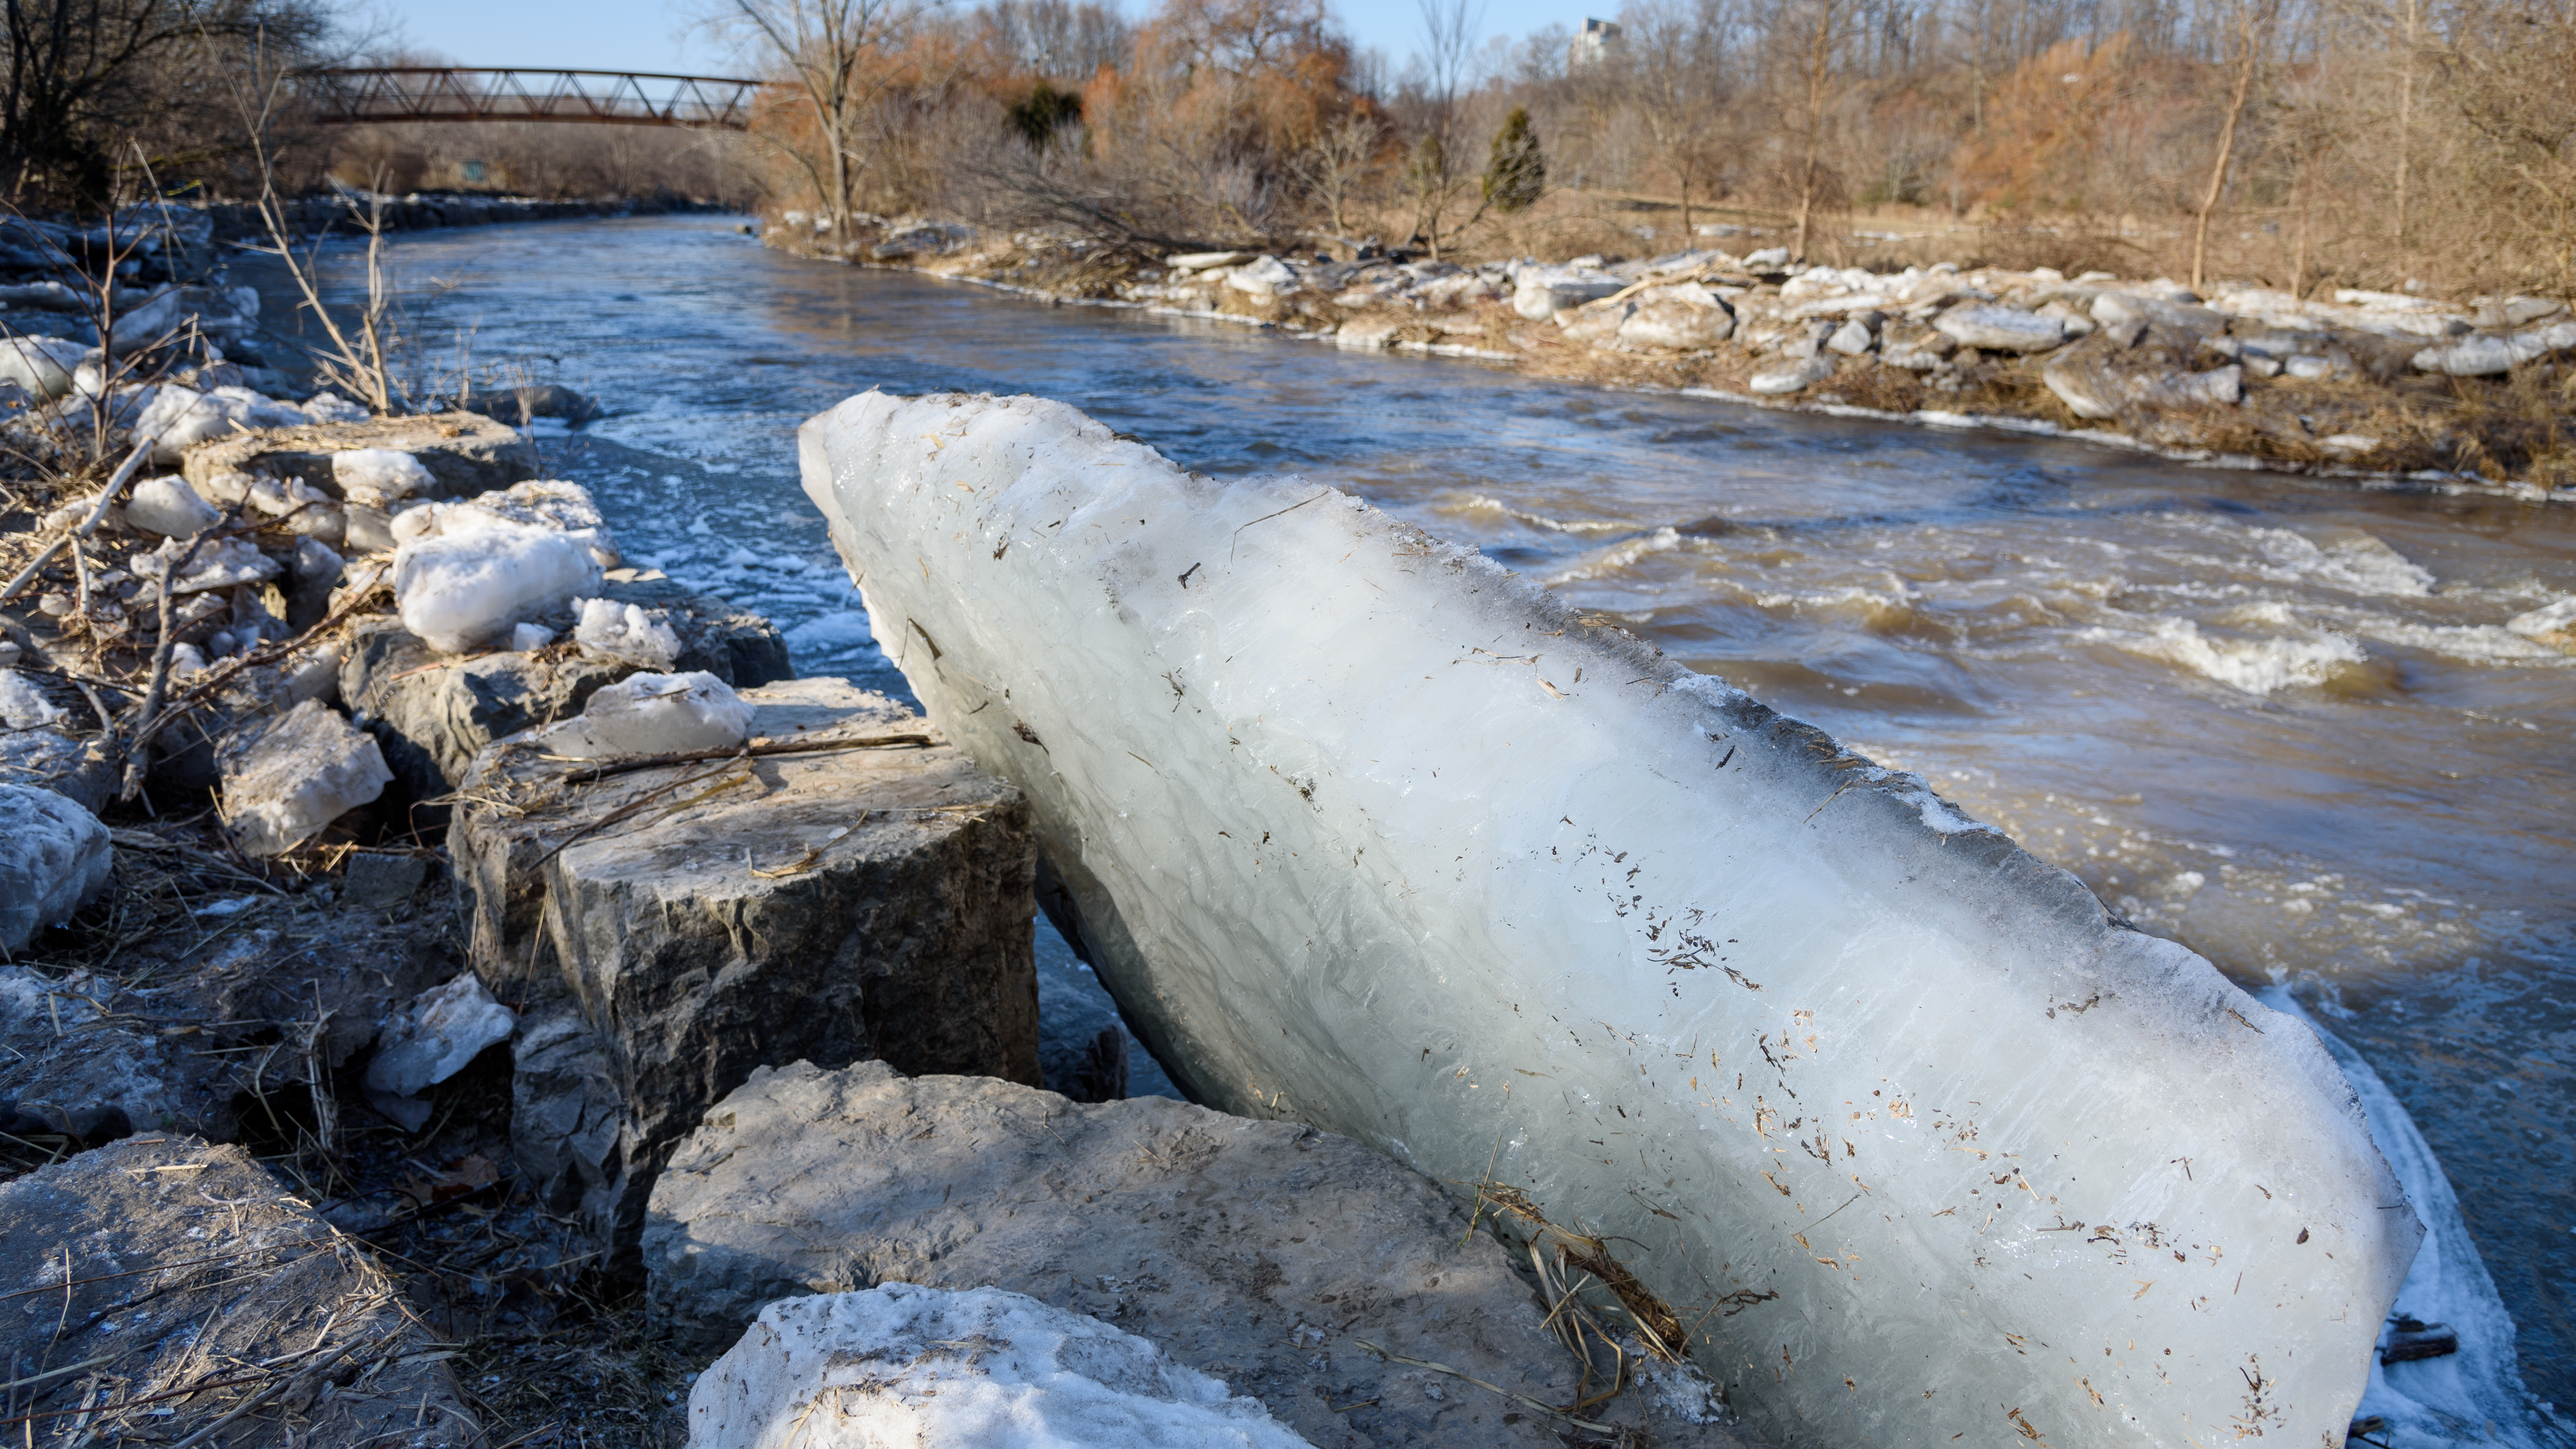
landscape, sea, water, rock, winter, trail, shore, river, stream, ice, vehicle, park, rapid, nikon, sunny, d750, mississauga, culham, credit, erindale, marine mammal